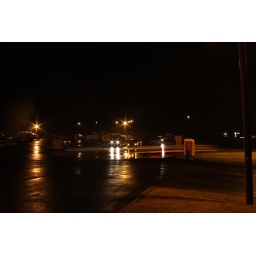
By 4:45 am the first bass boats are being put in the water